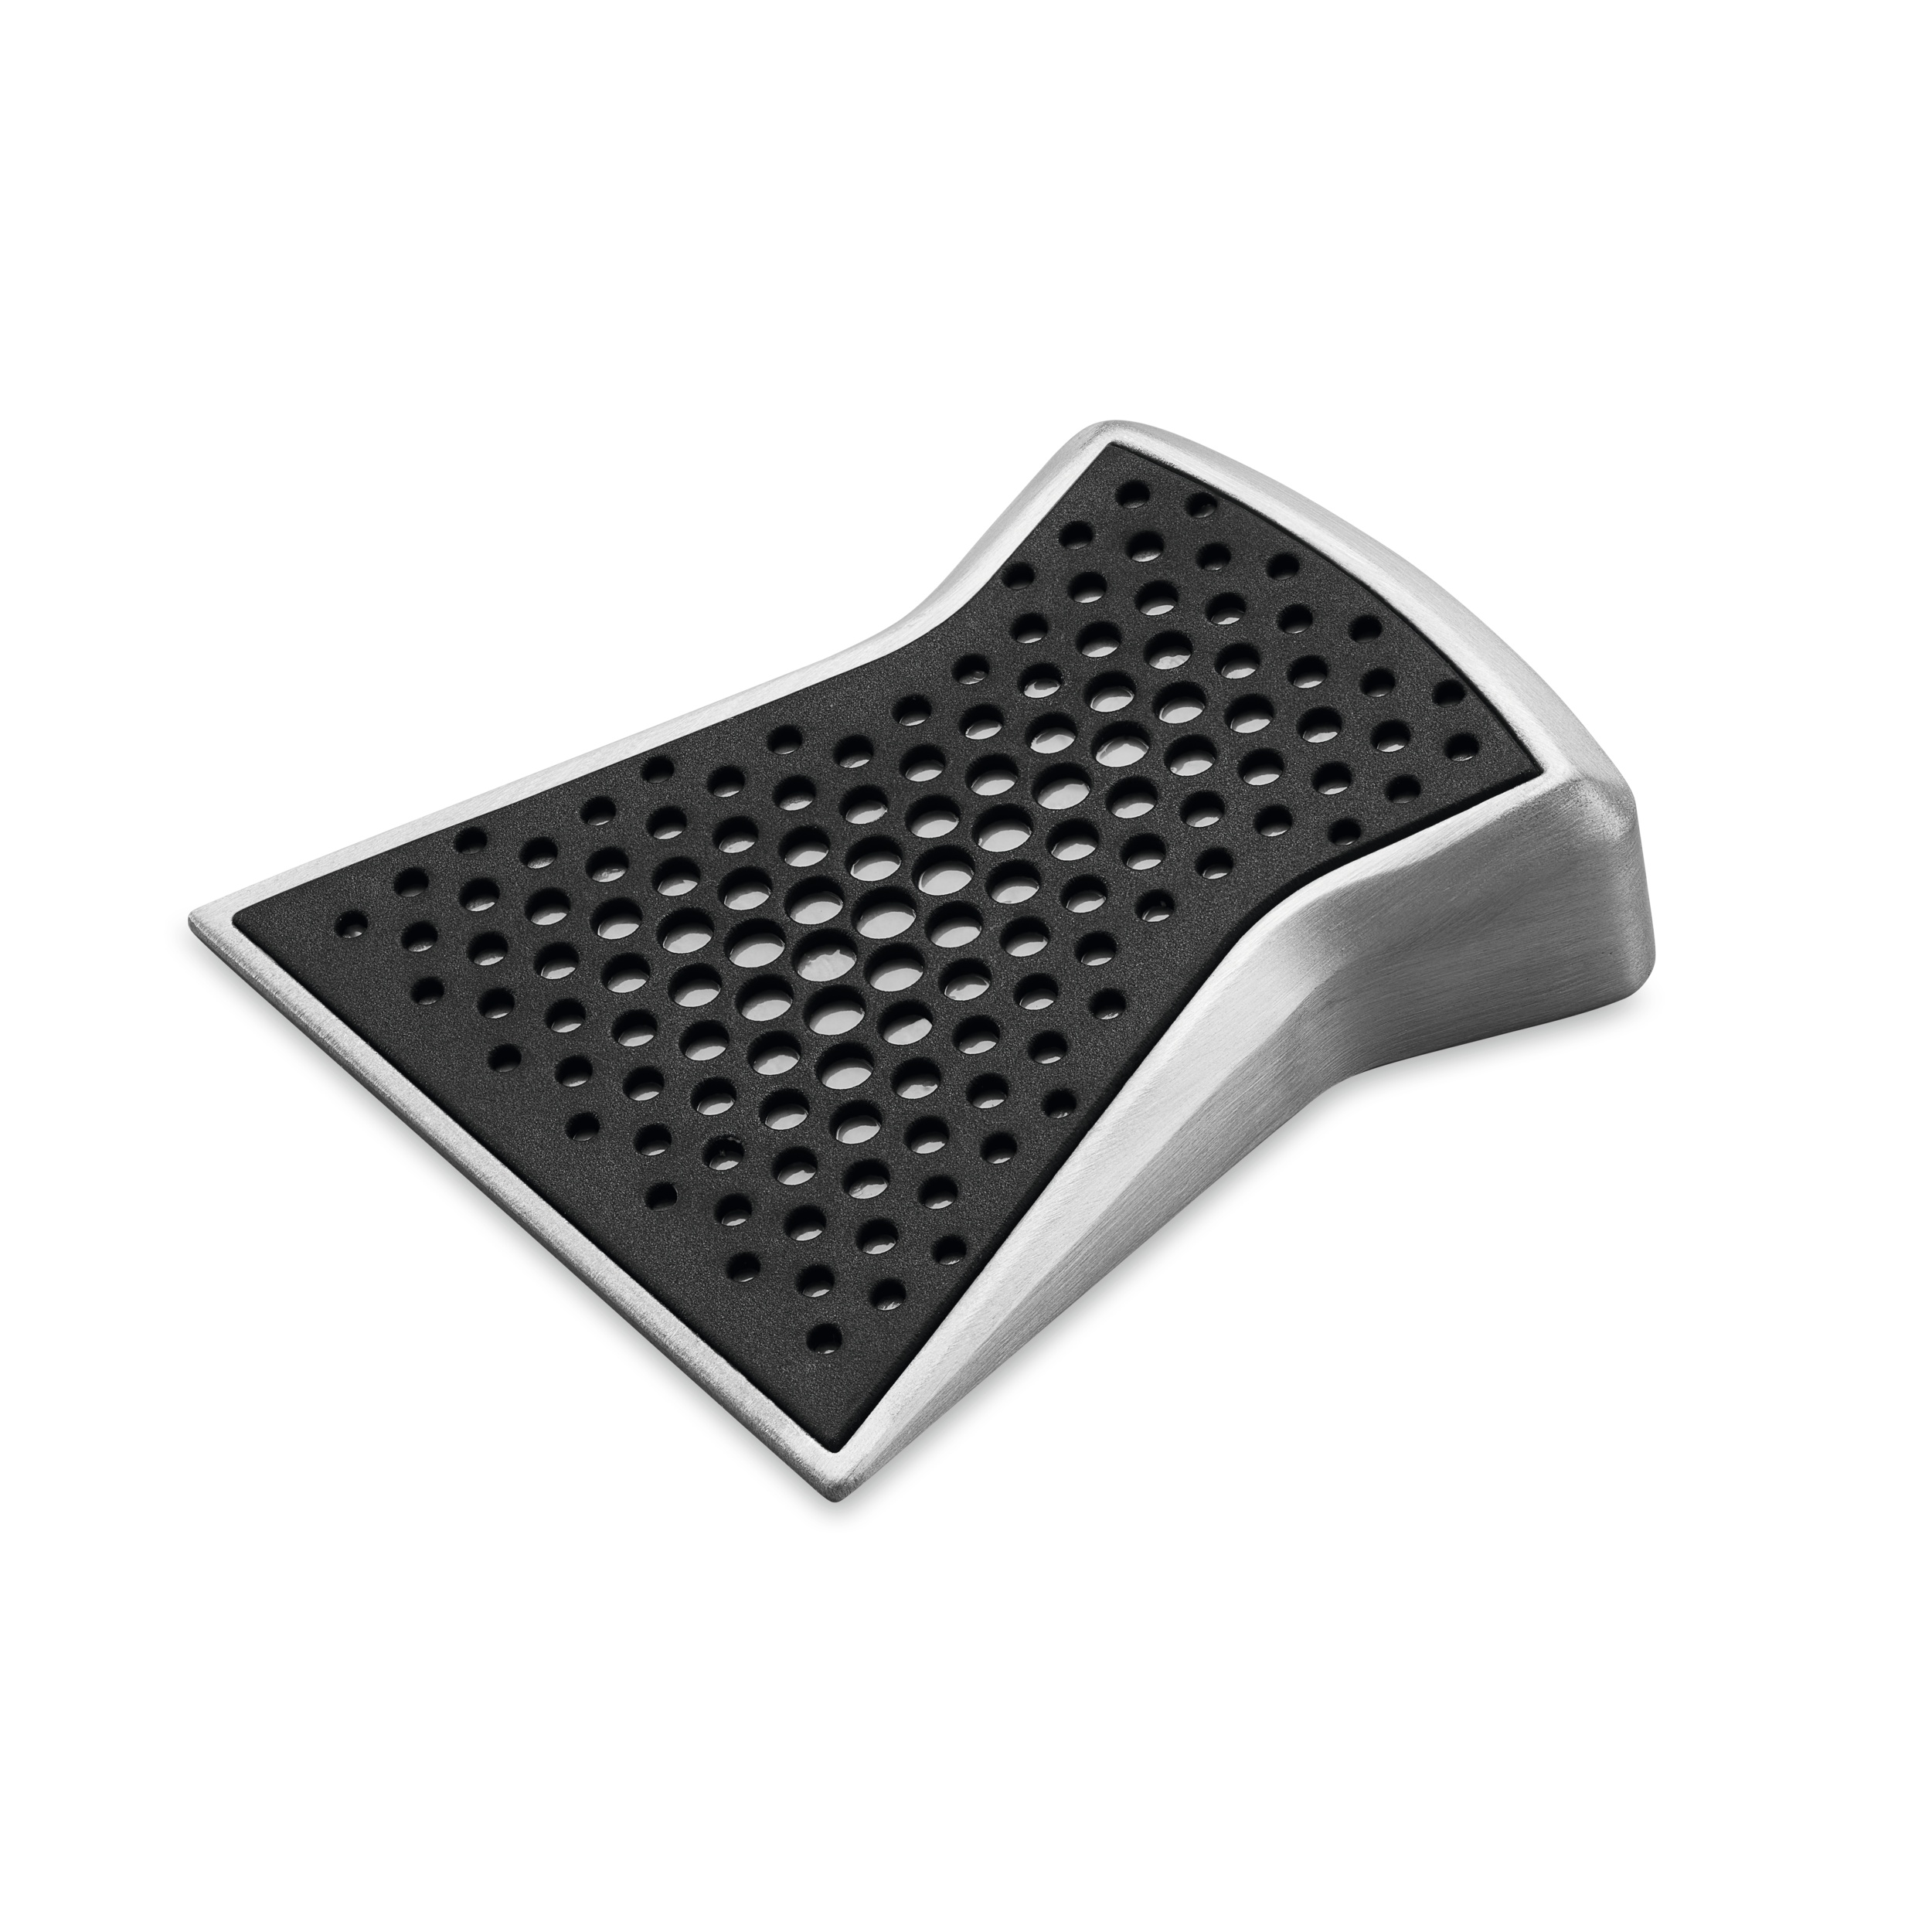
Wusthof Slider
The WÜSTHOF Sharpening Guide is used to help glide your knife along a WÜSTHOF whetstone and ensures the proper angle is used while sharpening the knife. The soft silicone surface prevents the knife from scratches and helps to keep a secure grip on the guide while sliding along the whetstone. The angled guide makes using a whetstone effortless and allows for easy knife maintenance.
Brand: Wusthof
Category: Home & Garden > Kitchen & Dining > Kitchen Appliances > Knife Sharpeners